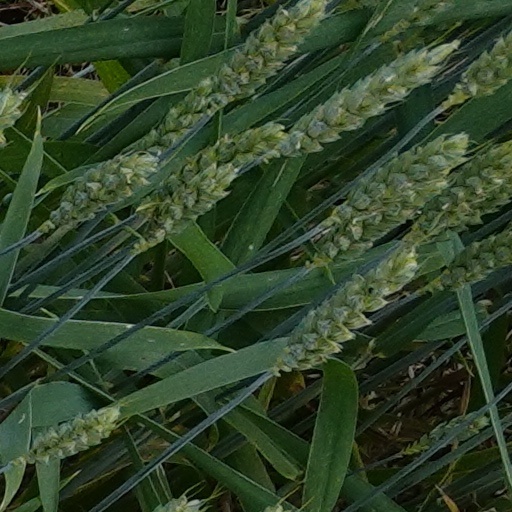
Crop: wheat